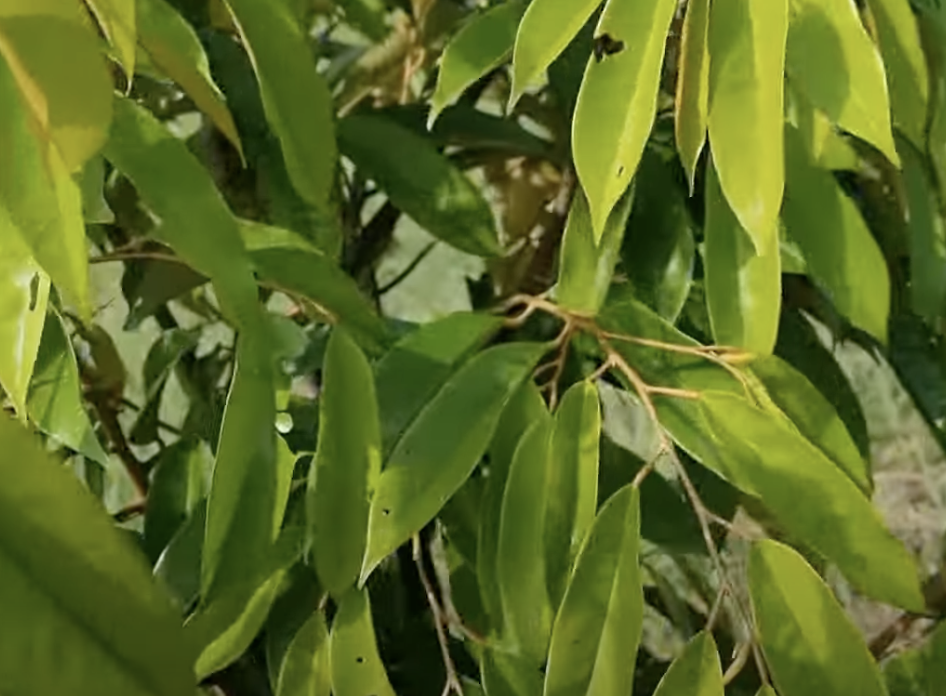
Label: yellow_leaf